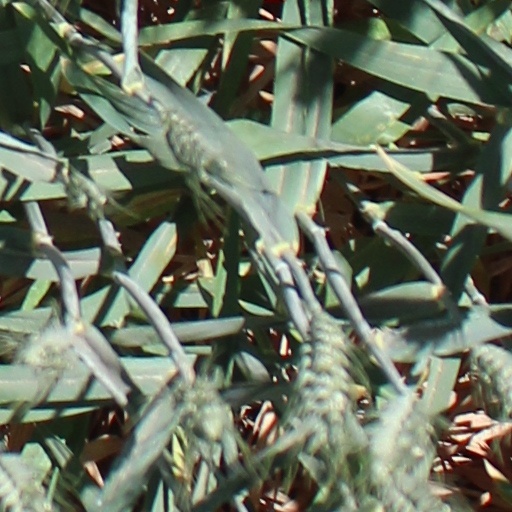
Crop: wheat